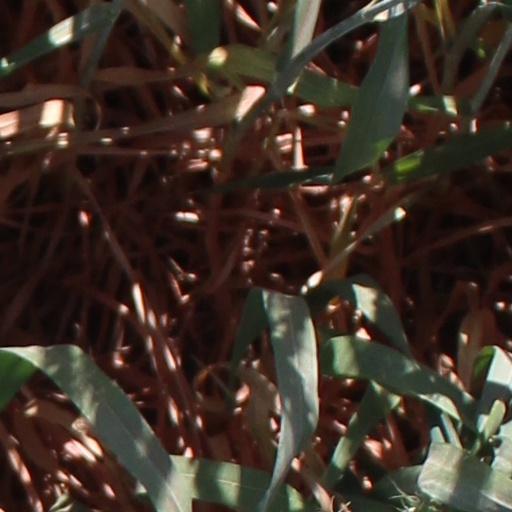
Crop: wheat